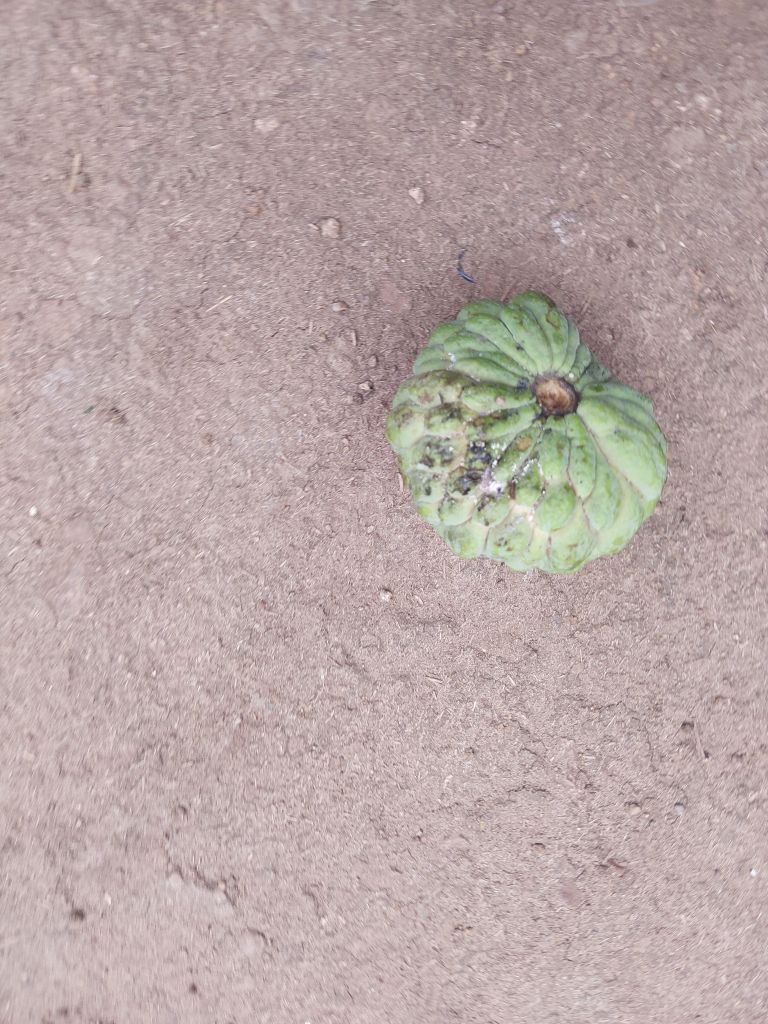
Disease label: Leaf spot on fruit